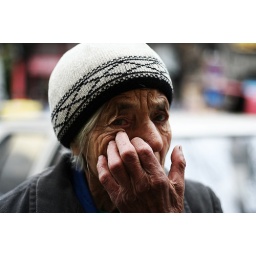
Old lady selling flowers on a street corner in center city Sofia